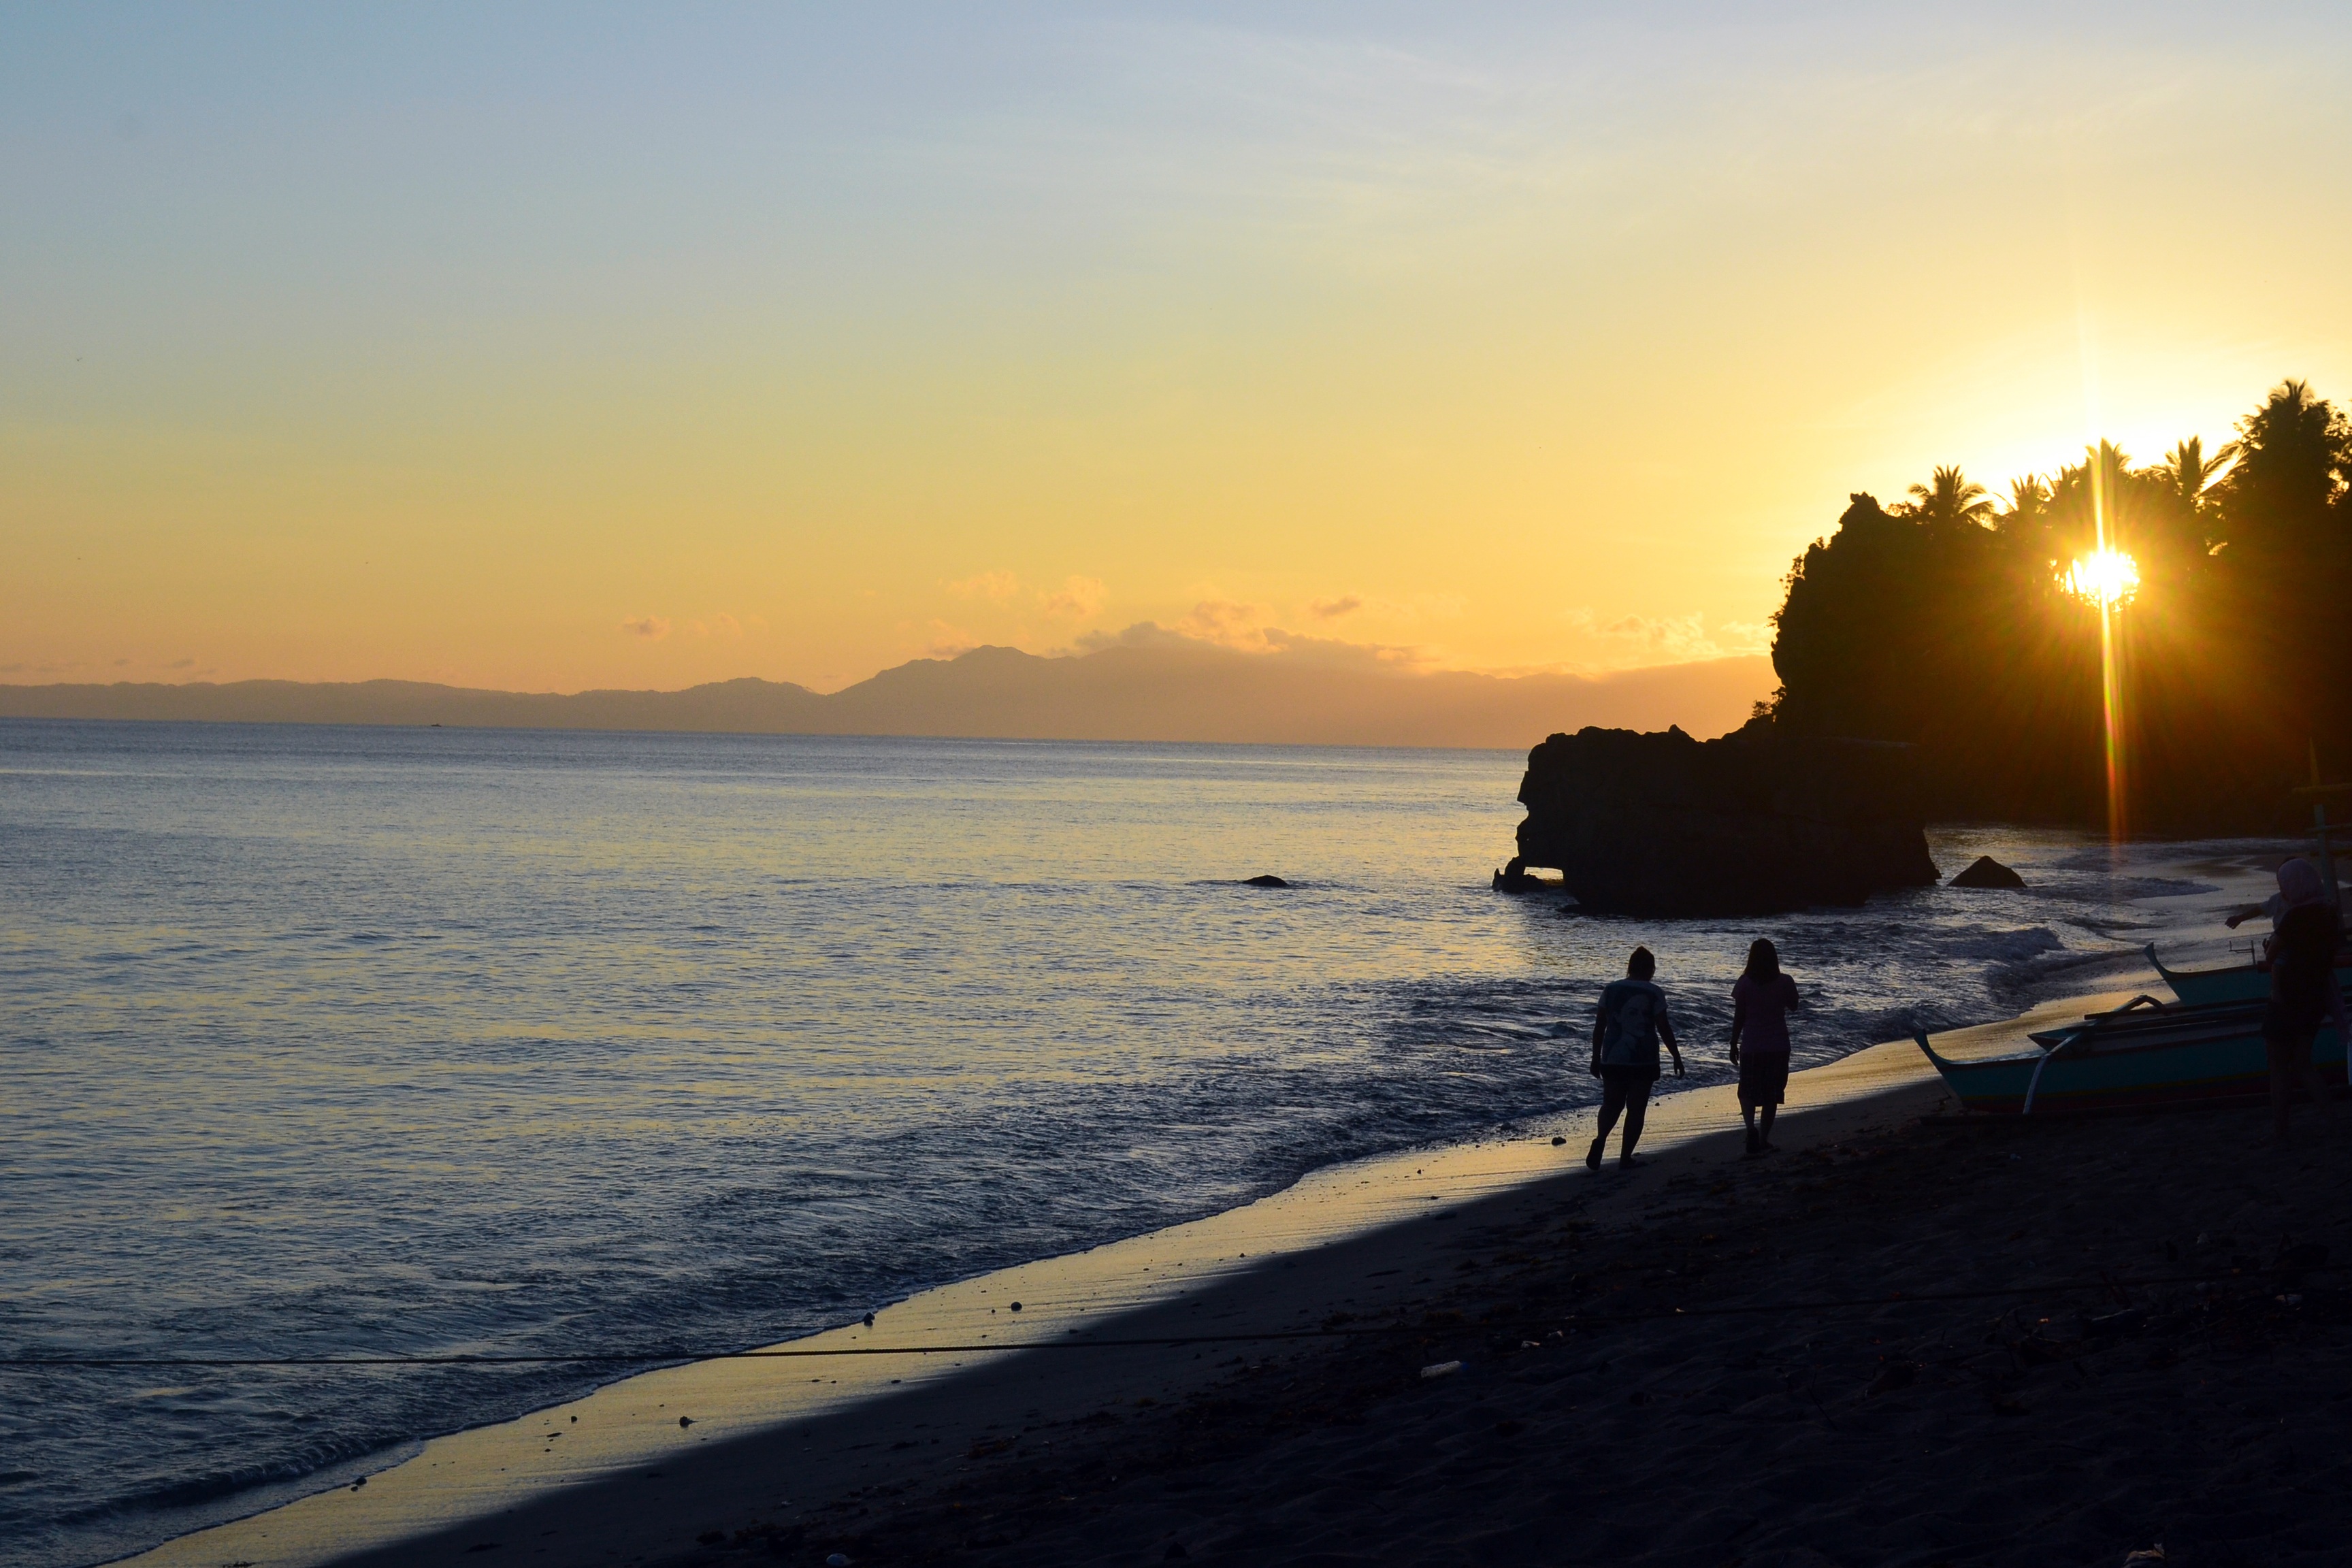
beach, sea, coast, sand, ocean, horizon, sun, sunrise, sunset, sunlight, morning, shore, wave, dawn, vacation, dusk, evening, peaceful, bay, body of water, cape